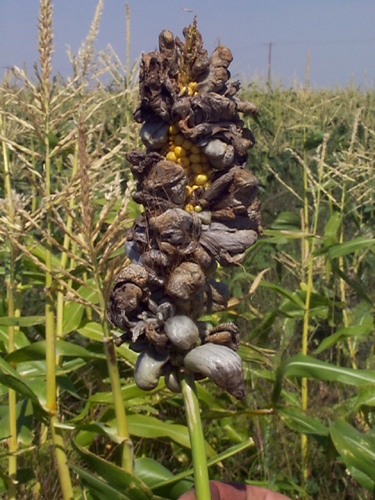
Plant: Corn
Disease: corn smut